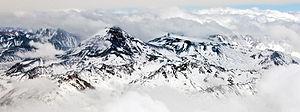
Le Tupungatito est un volcan actif situé dans la Cordillère des Andes, à la frontière entre l’Argentine et le Chili.
Le Tupungato est un volcan éteint situé dans la cordillère des Andes, à la frontière entre l'Argentine et le Chili.